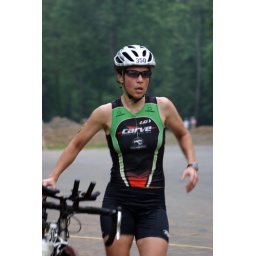
June 1st LR Sprint TRI with the swim in the ski lake and the bike and run on the NLR River trail